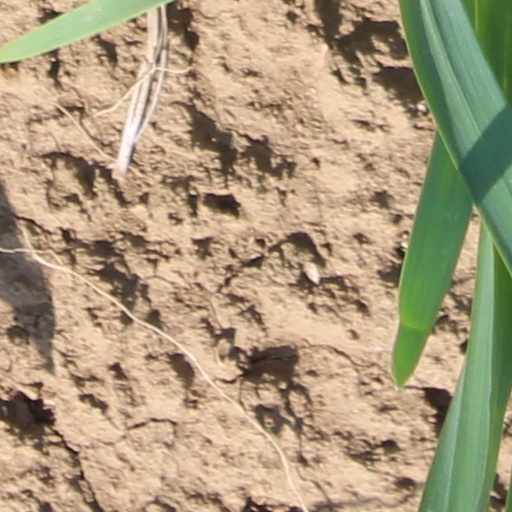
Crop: wheat